Portuguese Colonial War

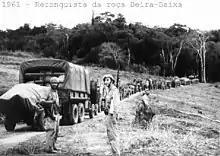
Reoccupation of Beira Baixa estate

Portugal commenced "Operação Mar Verde" or "Operation Green Sea" on 22 November 1970 in an attempt to overthrow Ahmed Sékou Touré, the leader of the Guinea-Conakry and staunch PAIGC ally, to capture the leader of the PAIGC, Amílcar Cabral, and to cut off supply lines to PAIGC insurgents. The operation involved a daring raid on Conakry, a PAIGC safe haven, in which 400 Portuguese "Fuzileiros" (amphibious assault troops) attacked the city. The attempted coup d'état failed, though the Portuguese managed to destroy several PAIGC ships and free hundreds of Portuguese prisoners of war (POWs) at several large POW camps. One immediate result of "Operation Green Sea" was an escalation in the conflict, with countries such as Algeria and Nigeria now offering support to the PAIGC as well as the Soviet Union, which sent warships to the region (known by NATO as the "West Africa Patrol") in a show of force calculated to deter future Portuguese amphibious attacks on the territory of the Guinea-Conakry. The United Nations passed several resolutions condemning cross-border attacks of the Portuguese military against the PAIGC guerrilla bases in both neighbouring Guinea-Conakry and Senegal, like the United Nations Security Council Resolution 290, United Nations Security Council Resolution 294 and the United Nations Security Council Resolution 295.